Law school

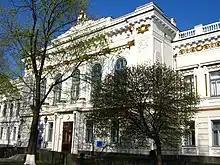
The main building of Yaroslav Mudryi National Law University in Kharkiv, Ukraine

In Argentina, lawyers-to-be need to obtain an undergraduate degree in law in order to practice the profession, as opposed to the US system in which a law degree is not obtained until successfully completing a postgraduate program. In spite of that, it is customary to call Argentine lawyers 'doctors,' although the vast majority of them do not hold a Juris Doctor degree. The reason lies in that the career was originally called 'Doctorate in Laws' ("Doctorado en Leyes"), which was an undergraduate degree. There were no graduate studies available in the country at the time of its creation, and they would be instituted only in 1949. After the university reform of 1918 the career was renamed 'Attorney'. It is five–six years long, some universities also offering intermediate degrees called 'University Bachelor in Law,' commonly taking three–four years to complete.